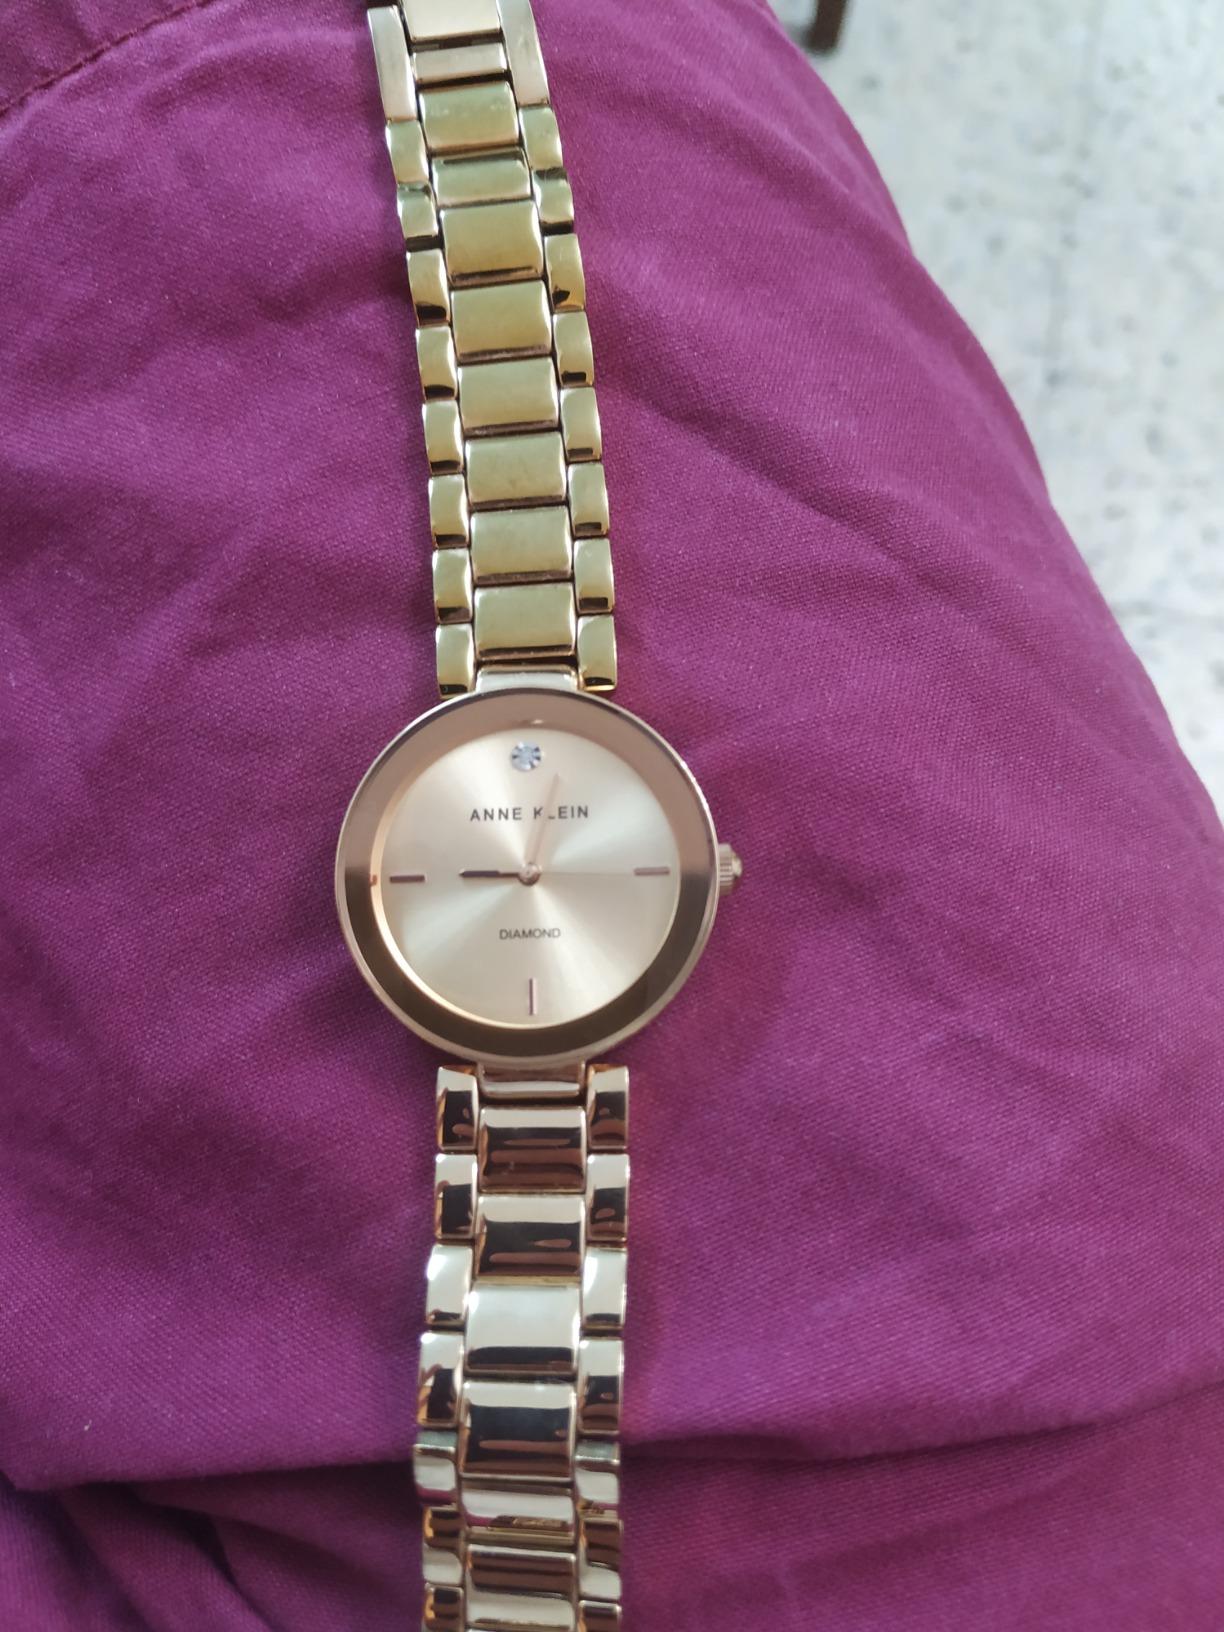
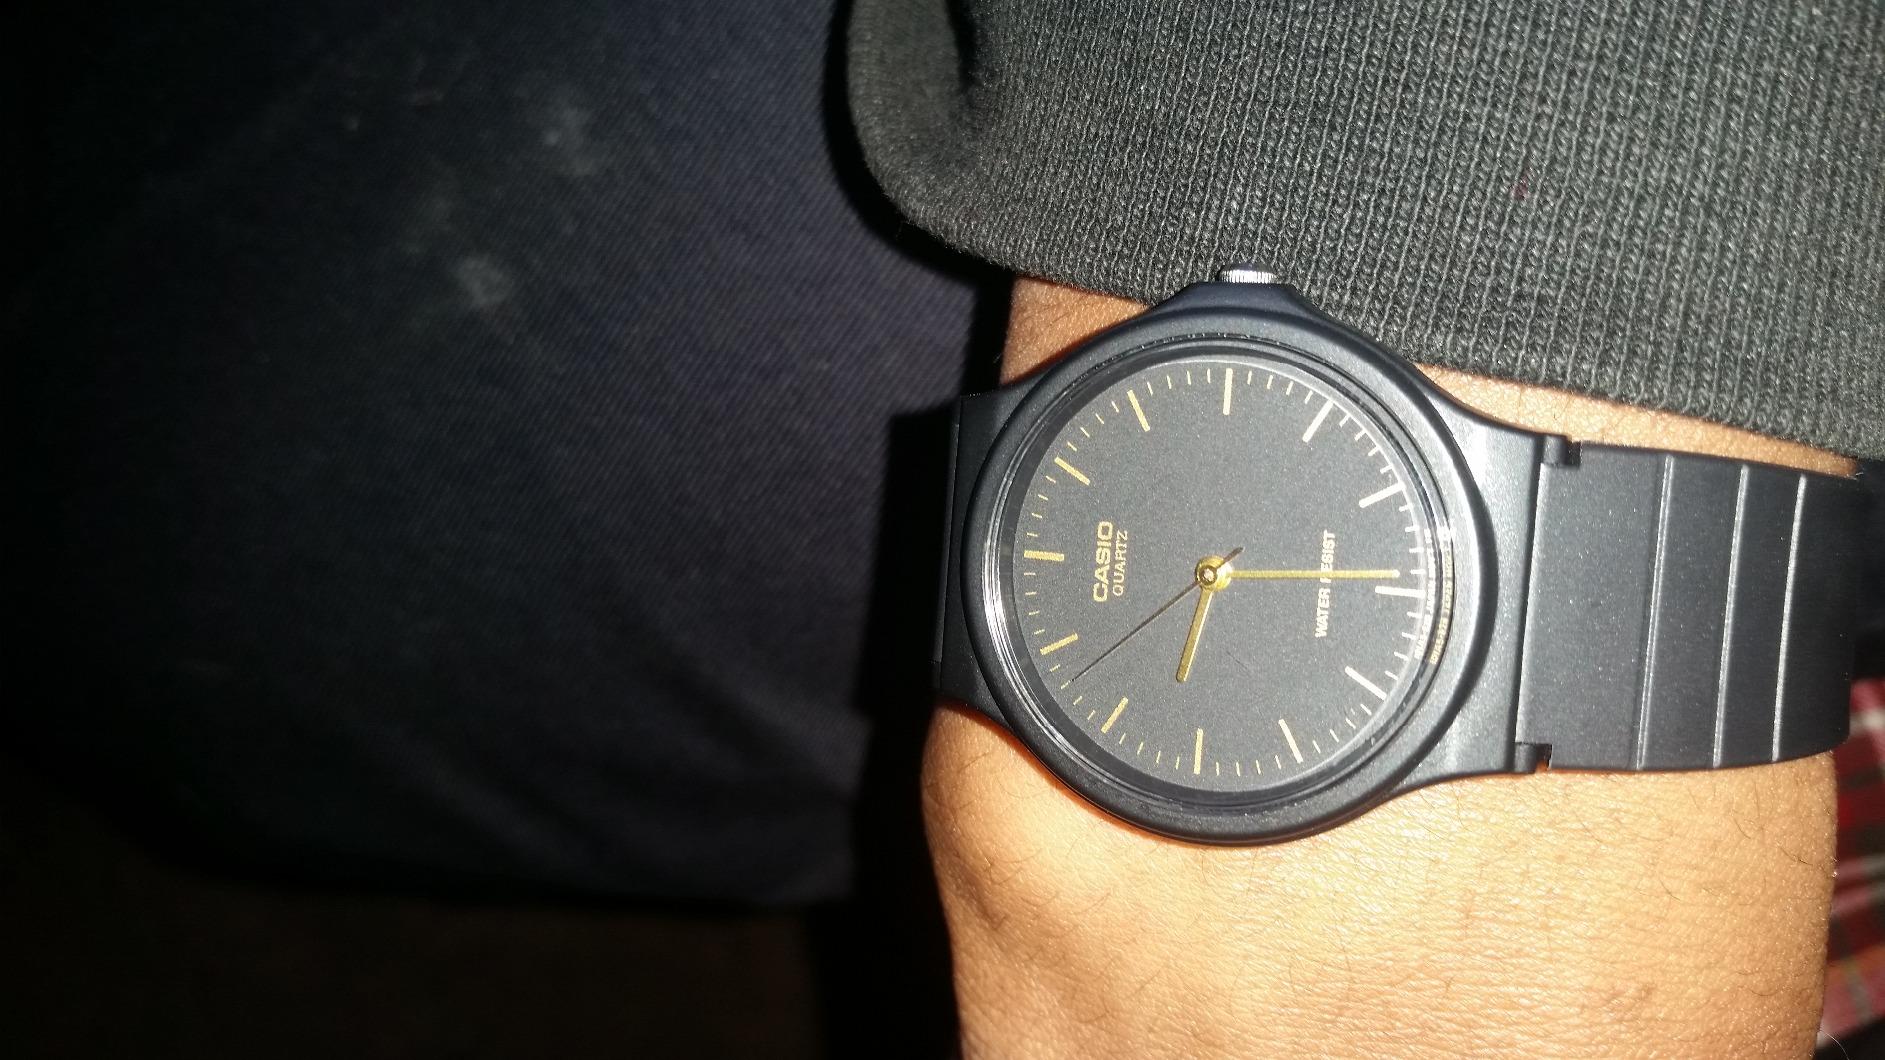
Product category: accessories_watch
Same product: no